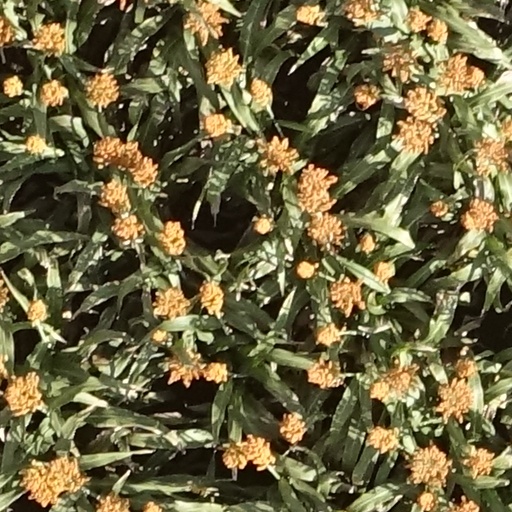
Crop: sorghum